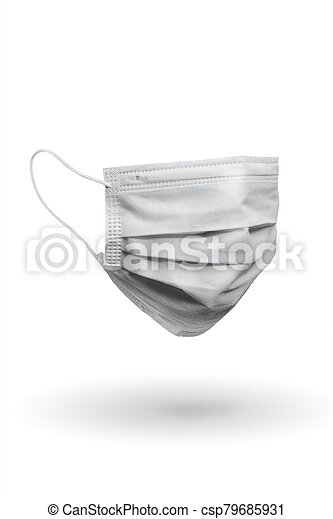
Label: trash